Anna Maria Niemeyer

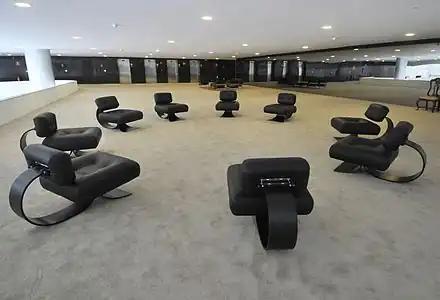
"Alta" style chair, designed by Niemeyer

Beginning in 1970, Niemeyer, in collaboration with her father, began producing furniture, based on a Swedish technique using plywood and glue to create curved forms. By creating their own furniture, they were able to harmonize the design of the building with furniture that actually fit the spaces, rather than losing the room design to the furnishings. The duo typically used natural materials including leather, straw and wood, though their first design was of metal. In 1971, the first prototype was created in France, because the technology to bend the steel was not yet available in Brazil. The oversized chair, with a stool, "Alta" was designed by Niemeyer and featured a curved steel frame over which the seat and backrest were mounted on wood and upholstered with leather.